Shlach

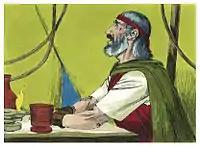
Moses Prayed and God Changed His Mind (1984 illustration by Jim Padgett, courtesy of Sweet Publishing)

The Mishnah deduced from Numbers 14:22 that the Israelites in the wilderness inflicted ten trials on God, one of which was the incident of the spies. And the Mishnah deduced further from Numbers 14:22 that those who speak ill suffer more than those who commit physical acts, and thus that God sealed the judgment against the Israelites in the wilderness only because of their evil words at the incident of the spies.